Stewart, British Columbia

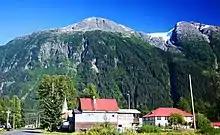
Mt. Rainey is southeast of Stewart

The Nisga'a, who live around the Nass River, called the head of Portland Canal , meaning "safe house" or "strong house", probably because it served them as a retreat from the harassment of the Haida and Tlingit from the outer coast. They travelled in the area seasonally to pick berries and hunt birds. It and the rest of the Portland Canal had previously been the domain of the Tsetsaut people, also called the Skam-a-Kounst Indians, or in Nisga'a, an Athapaskan people who became decimated by war and disease and were driven out of the Stewart area by either Haida or Nisga'a in 1856–57.